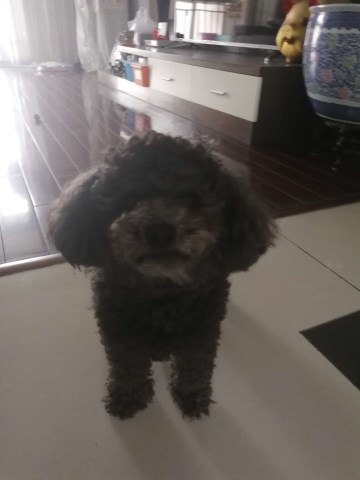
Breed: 7449-n000128-teddy